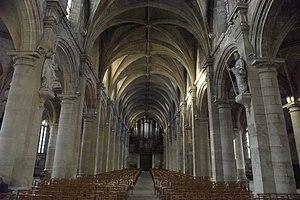
La nef de la cathédrale Notre-Dame
Le Havre est une commune française du Nord-Ouest de la France située dans le département de la Seine-Maritime en région Normandie, située sur la rive droite de l'estuaire de la Seine. Son port est le deuxième de France après celui de Marseille pour le trafic total et le premier port français pour les conteneurs.